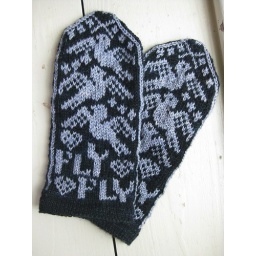
Pattern by Jorid Linvik. Made with Sundara sock in black beauty and mama blue sea merino in sterling.